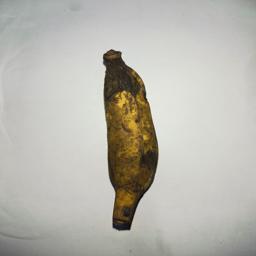
Banana variety: Bangla Kola